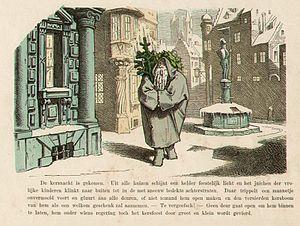
Herr Winter est un personnage inventé par Moritz von Schwind